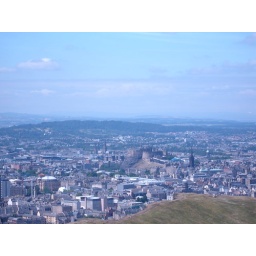
Edinburgh City Centre from Arthur's seat extinct volcano with the castle in centre looking towards the north west